Panchamukha

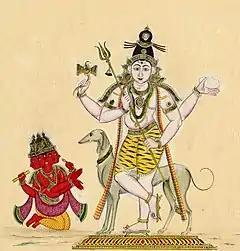
Painting of Brahma and Bhairava.

The deity Hanuman is sometimes featured with five-faces in his iconography, known as Panchamukhi Hanuman, or Panchamukha Anjaneya. Each head is that of a deity associated with Vishnu, and is depicted to be facing a cardinal direction: Hanuman faces the east, Narasimha faces the south, Varaha faces the north, Garuda faces the west, and Hayagriva faces the sky. This iconography is not regarded to exist in mainstream Hinduism, and has been primarily featured in the Tantra tradition only since the 15th century CE. The description of the appearance of Panchamukha Hanuman is found in a Tantric treatise called the "Hanumat Rahashyam". The section of the text called the "Panchamukhahanumat Kavacham" contains a description of this form.